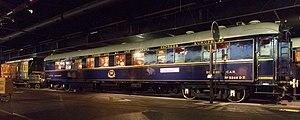
La Cité du Train - Patrimoine SNCF, à Mulhouse, est le plus grand musée ferroviaire d'Europe.